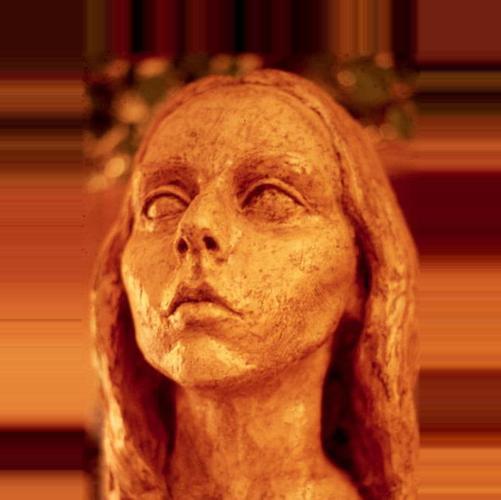
Age: 22